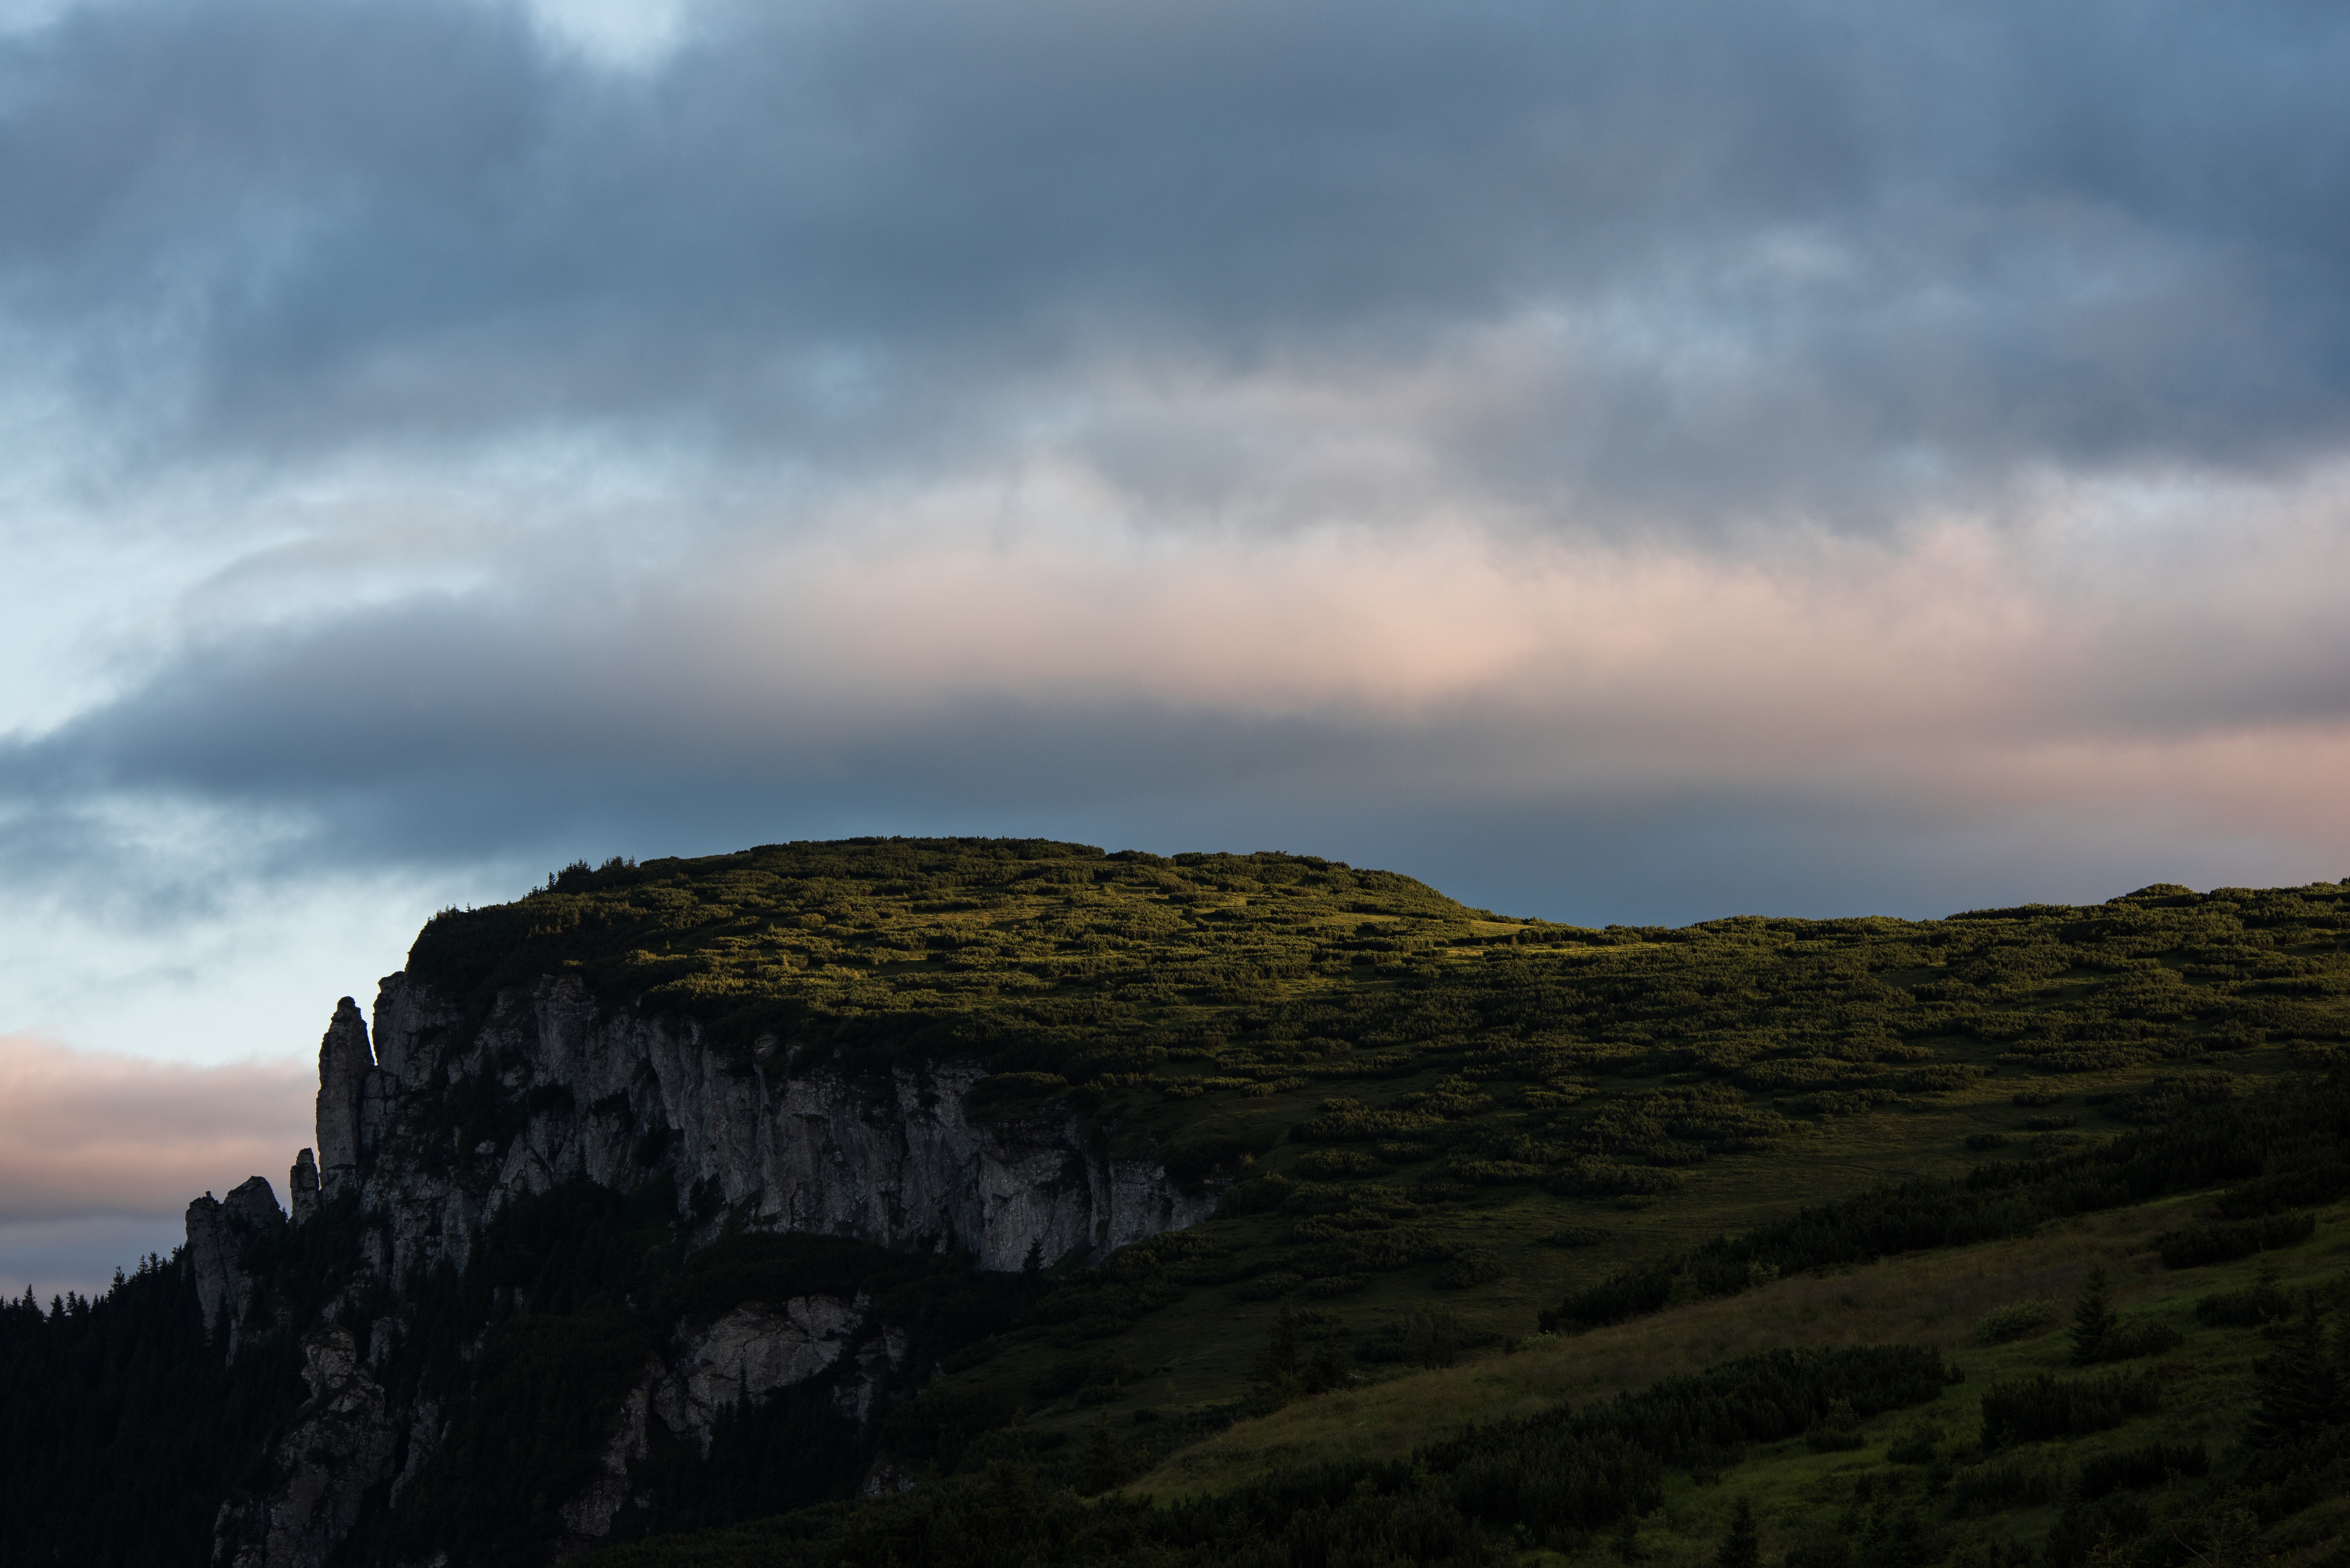
landscape, sea, coast, tree, nature, rock, horizon, wilderness, mountain, cloud, sky, sunset, mist, sunlight, morning, hill, dawn, cliff, dusk, evening, reflection, weather, terrain, ridge, meteorological phenomenon, atmospheric phenomenon, mountainous landforms